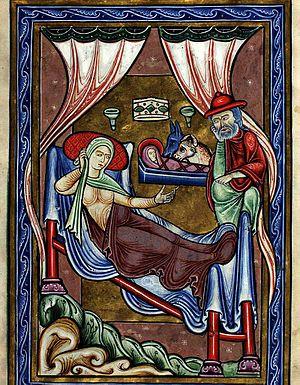
Le psautier de Copenhague est un manuscrit enluminé du XIIᵉ siècle, un psautier, fabriqué en Angleterre. Il compte 199 pages de parchemin et mesure 26,6 cm × 19,8 cm. Il contient un calendrier enluminé, une collection de miniatures en pleine page illustrant la vie du Christ et 166 lettrines décorées.